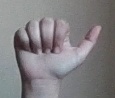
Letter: dhad